Shiwei, Inner Mongolia

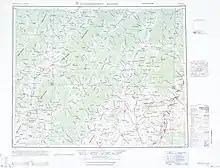
Map, including the area where the modern bridge was erected (1951).

Shiwei is notable for being home to descendants of ethnic Russians, one of China's smallest minorities (Russians are among the 56 nationalities officially recognized in China). They mostly live in the neighboring township of Enhe (恩和俄羅斯族鄉), which, since 2011, has split with Shiwei to become an ethnic township.